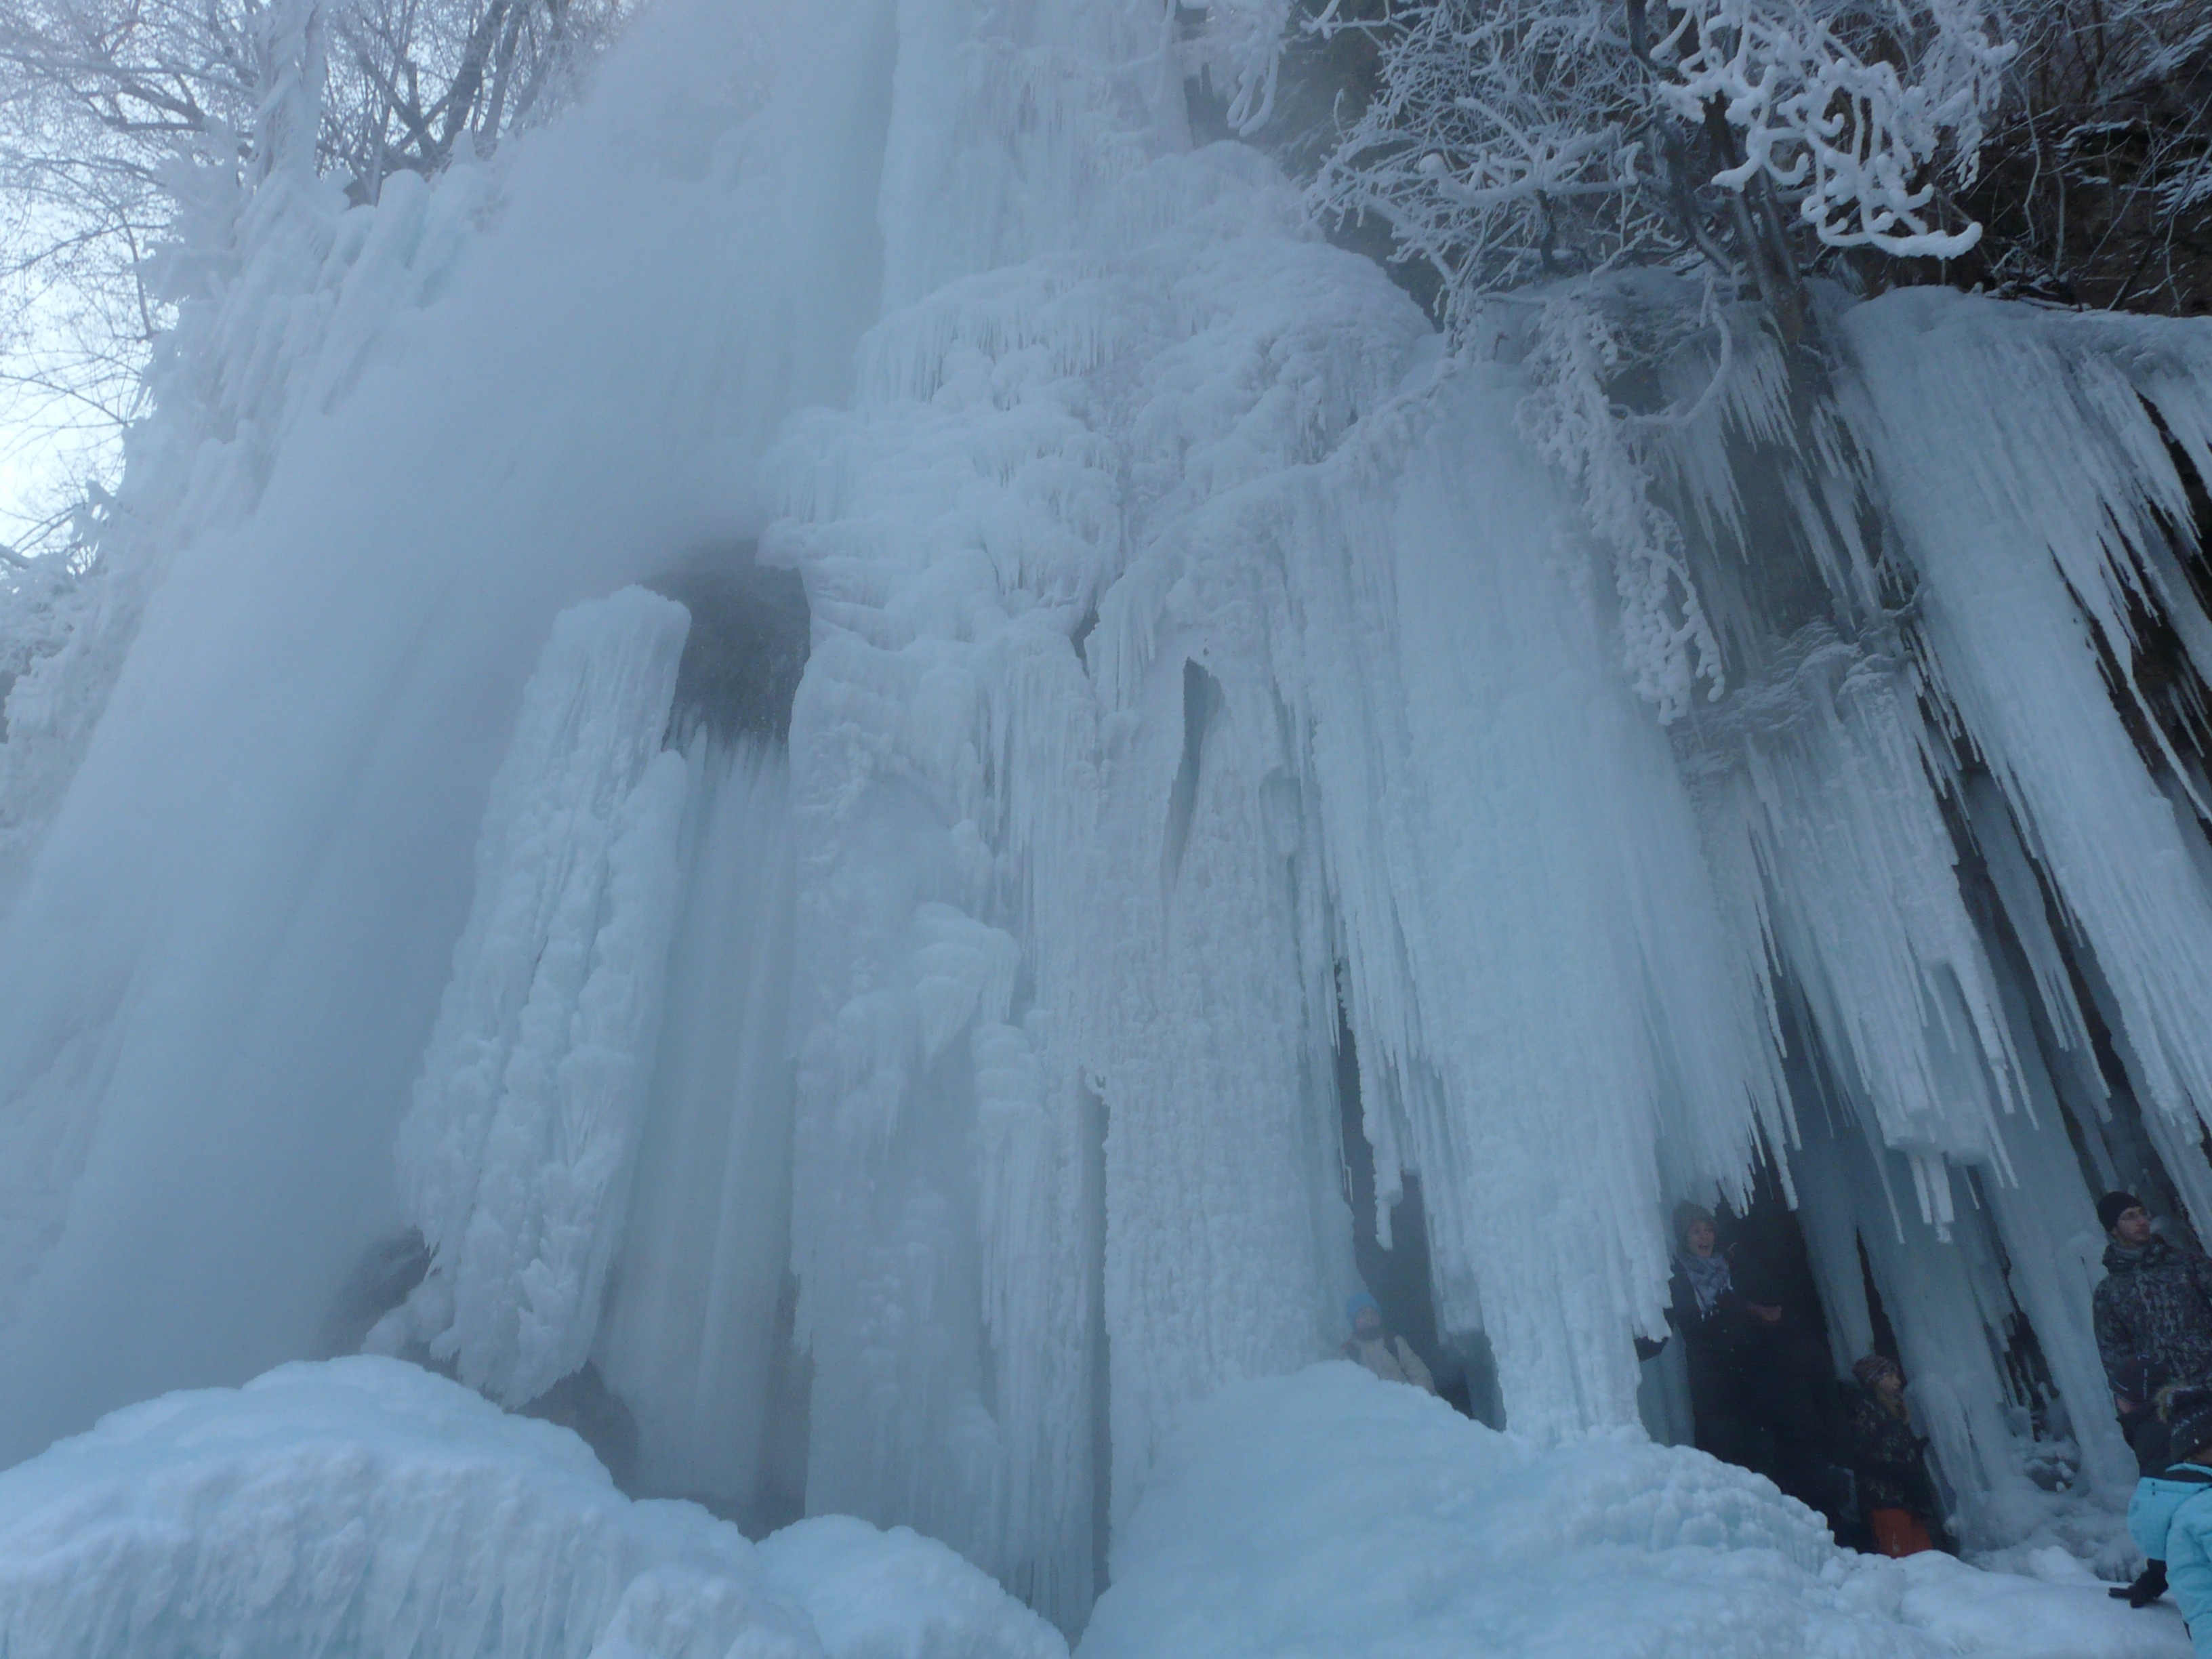
snow, winter, adventure, recreation, formation, ice, frozen, sports, icy, icicle, fairytale, freezing, bad urach, urach waterfall, swabian alb, alb eaves, alb, outdoor recreation, urach, ice climbing, geological phenomenon